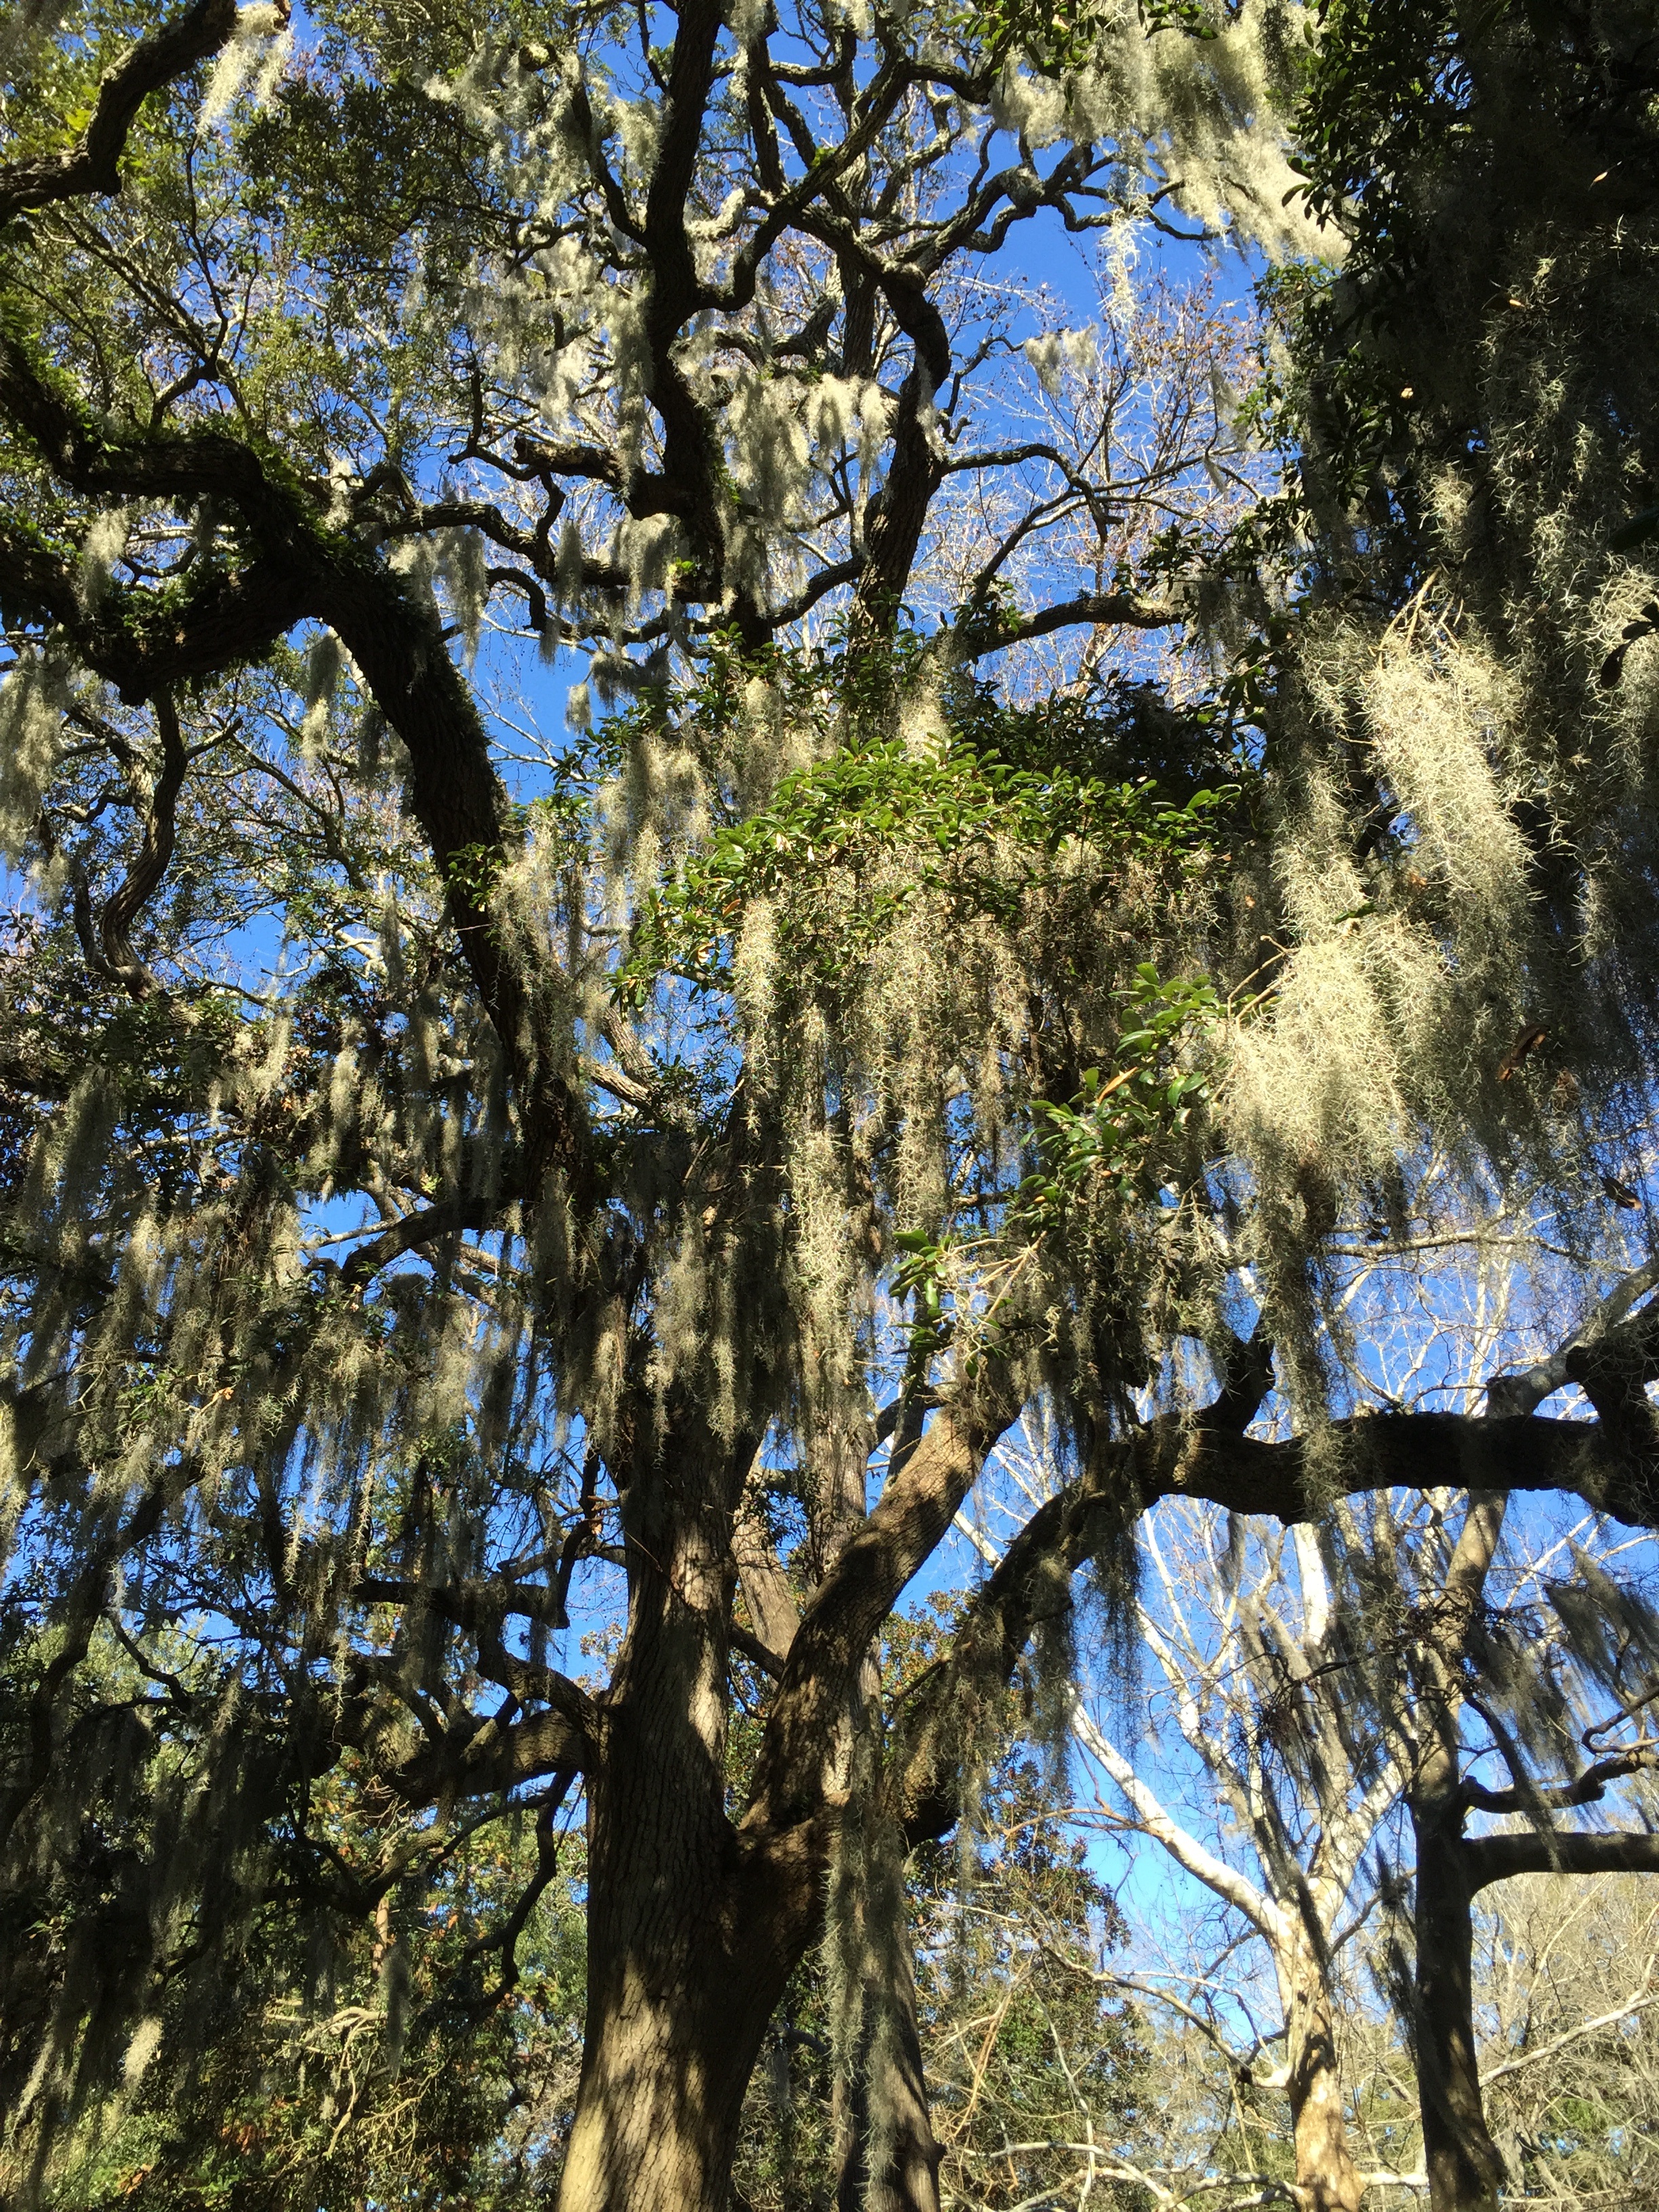
tree, nature, forest, branch, blossom, plant, sunlight, leaf, flower, moss, spring, autumn, park, scenery, usa, botany, historic, tourism, flora, season, southern, south, place, savannah, deciduous, georgia, spanish, historical, woodland, southeast, flowering plant, spanish moss, forsyth park, ga, woody plant, land plant, savannah georgia, forsyth